Nicola van Houbraken

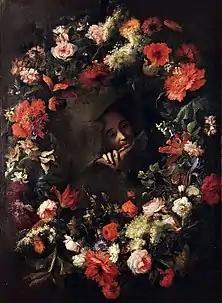
"Possibly a Self-portrait or a portrait of François Rivière"

Nicola or Nicolino or Niccolino van Houbraken, also known as Nicolino Vanderbrach da Messina and Nicola Messinese (1660 – 1723) was an Italian painter of the late-Baroque who was of Flemish descent. He specialized in paintings depicting playful arrangements of fruits, vegetables, vegetation, animals, game in interiors or in forests. He also painted allegories and garland paintings. His work was appreciated by the Medici court in Florence.